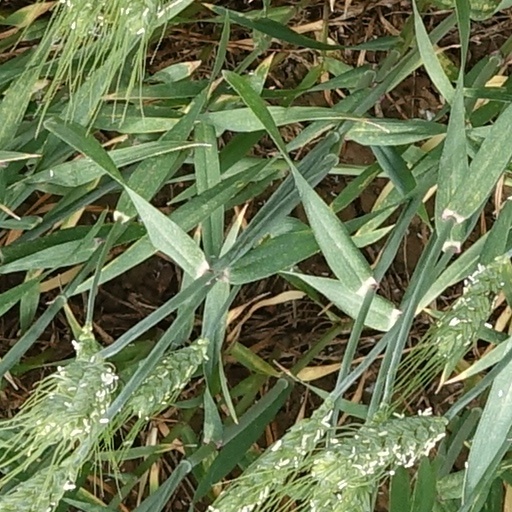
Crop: wheat